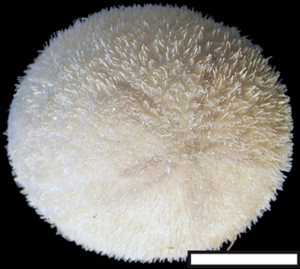
Les Echinolampadoida constituent un ordre d'oursins irréguliers.
Echinolampas est un genre d'oursins, de la famille des Echinolampadidae.
Neognathostomata est un super-ordre d'oursins irréguliers.
Les Echinolampadidae sont une famille d'oursins, de l'ordre des Echinolampadoida.